Province of Tarragona

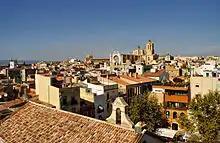
View over the port city of Tarragona

The province's population is 795,902 (2018), about one fifth of whom live in the capital, Tarragona. Some of the larger cities and towns in Tarragona province include Reus, Salou, El Vendrell, Tortosa, Valls, Amposta. This province has 183 municipalities. The province includes several World Heritage Sites and is a popular tourist destination. There are Roman Catholic cathedrals in Tarragona and Tortosa.